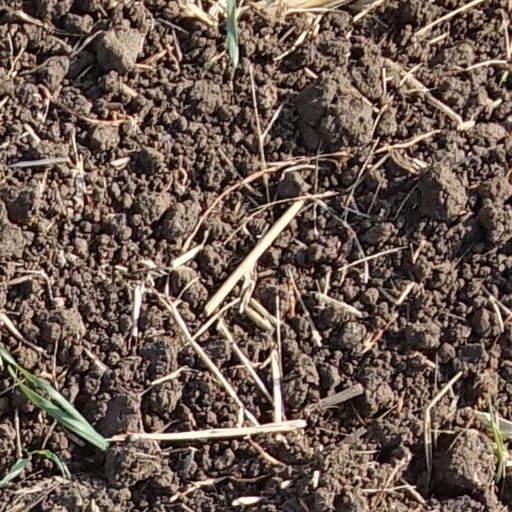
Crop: wheat